Post office box

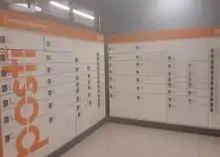
Post office boxes next to the S-market supermarket in Klaukkala, Finland

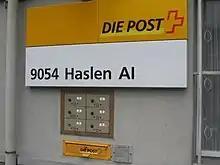
Outdoor Post Office Boxes (as common in Switzerland) numbers one to six at 9054 Haslen, Switzerland

A post office box (commonly abbreviated as P.O. box, or also known as a postal box) is a uniquely addressable lockable box located on the premises of a post office.